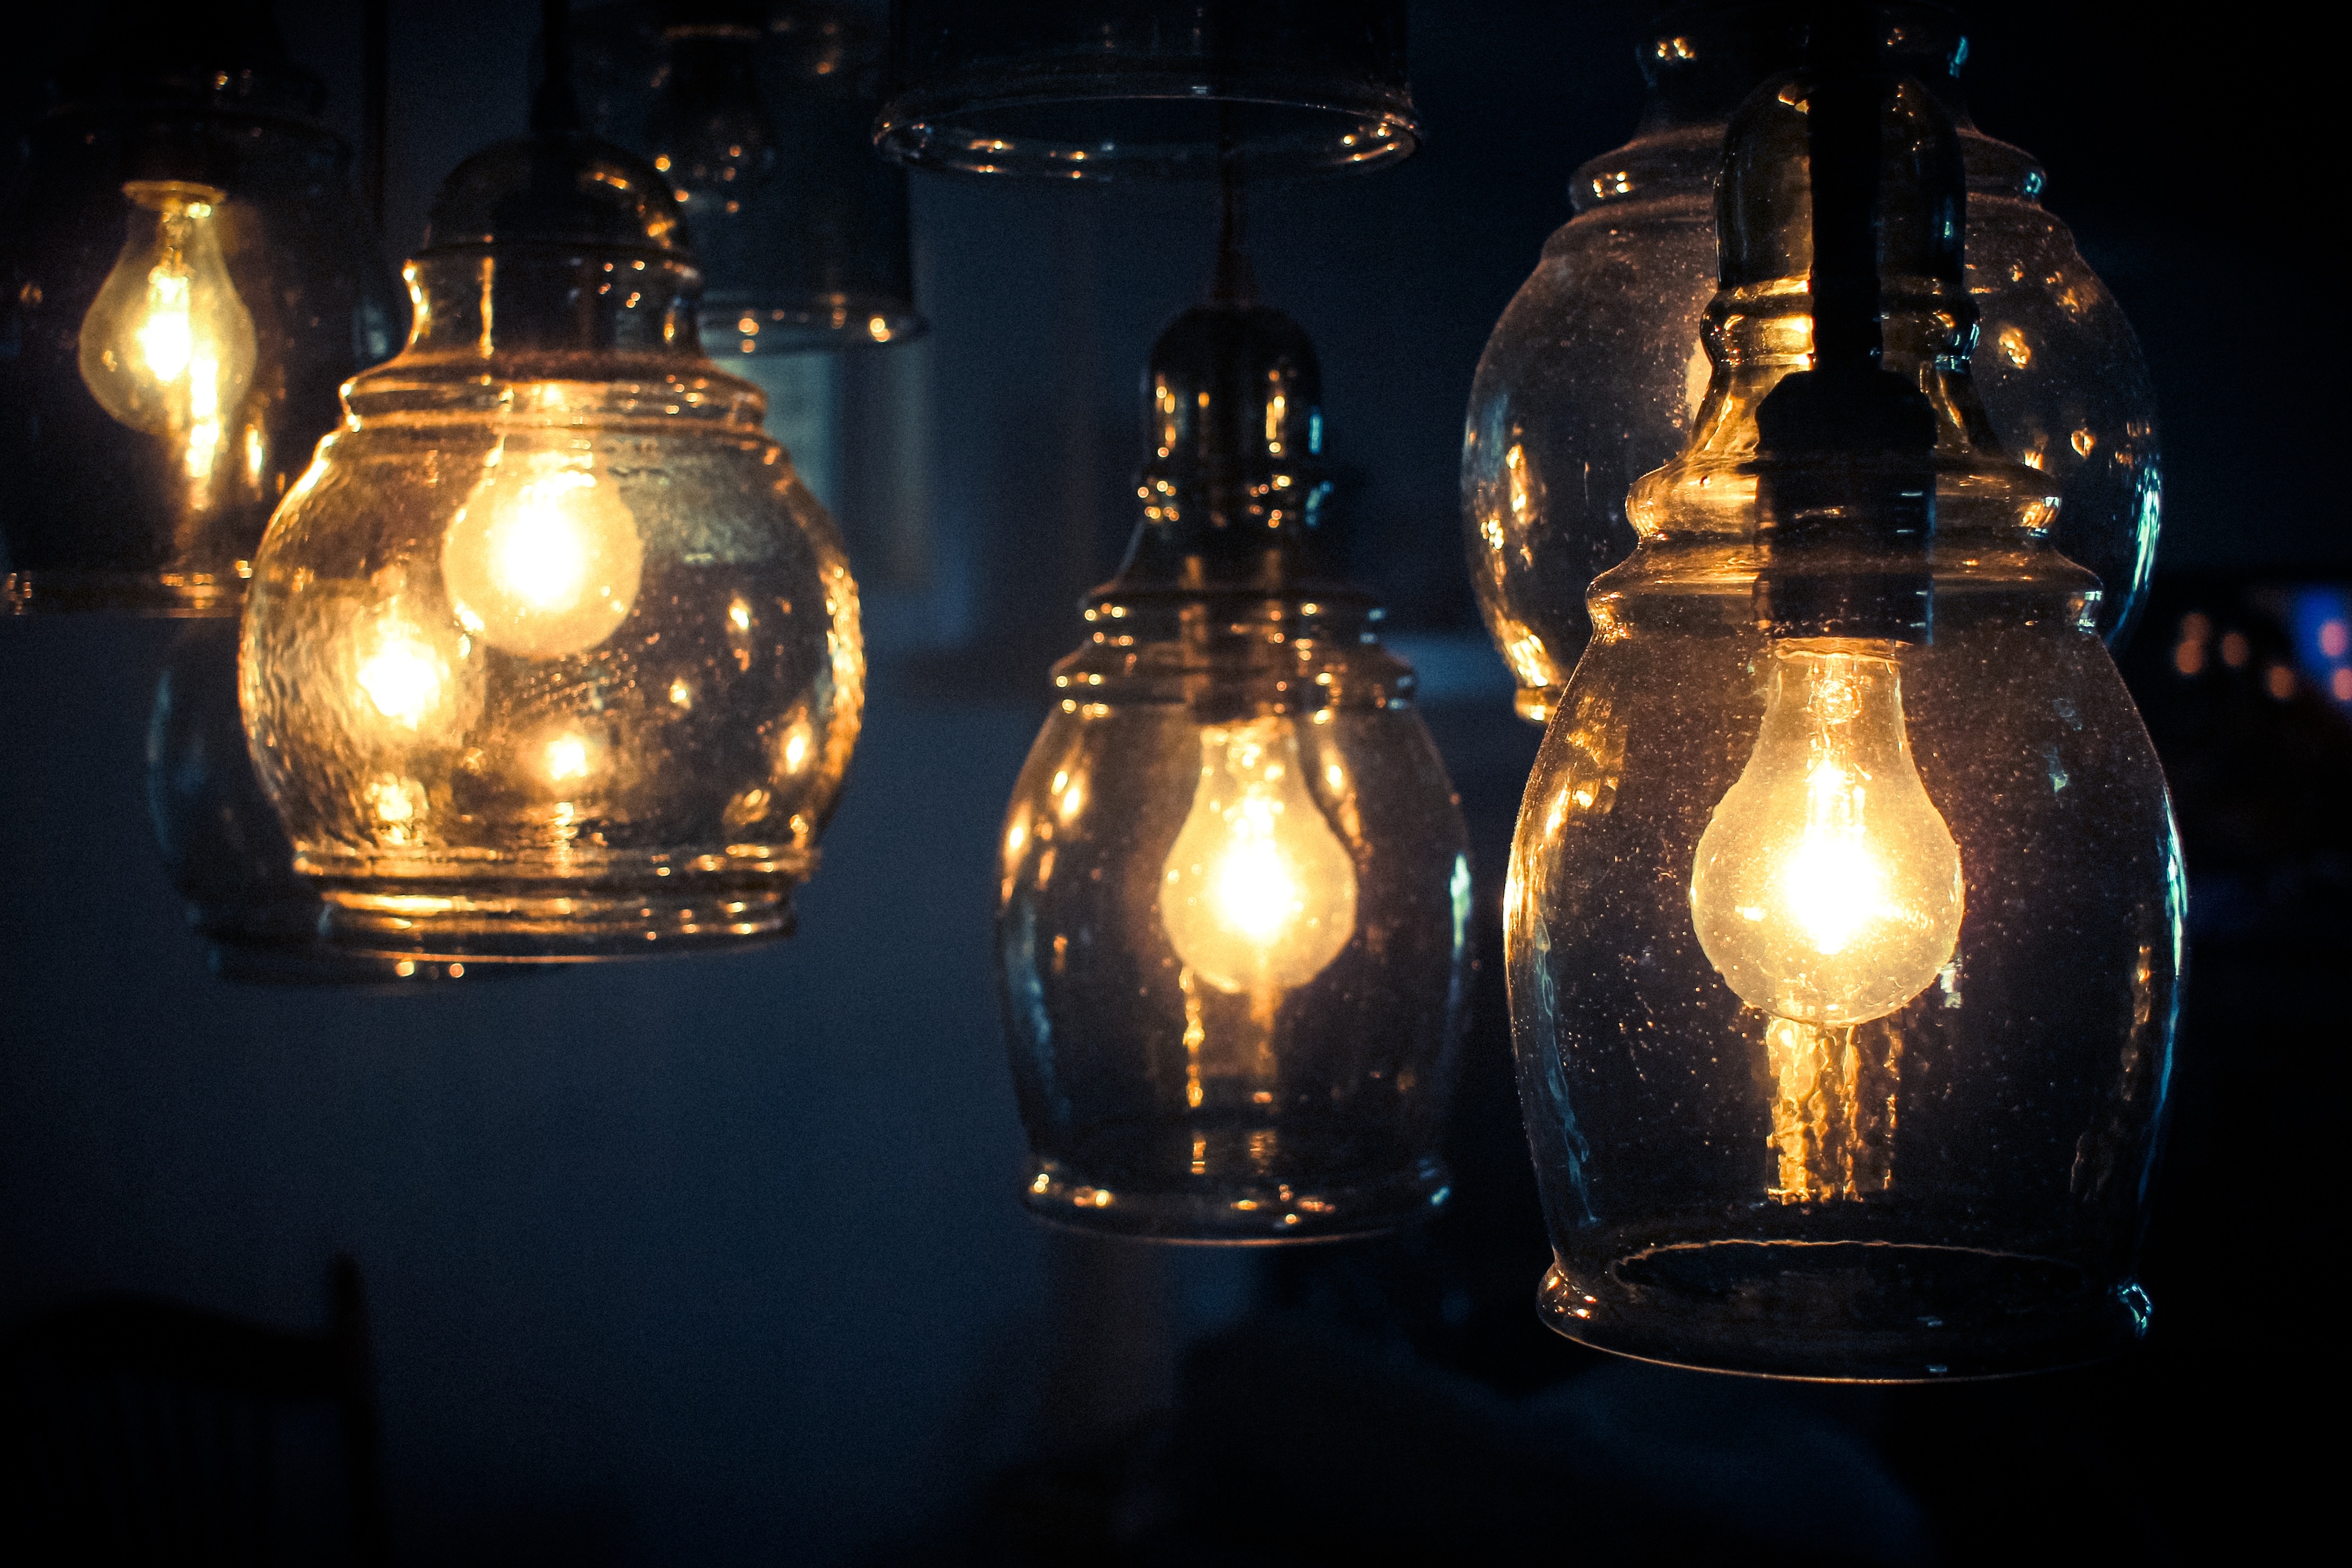
light, night, glass, lantern, darkness, lighting, light fixture, incandescent light bulb